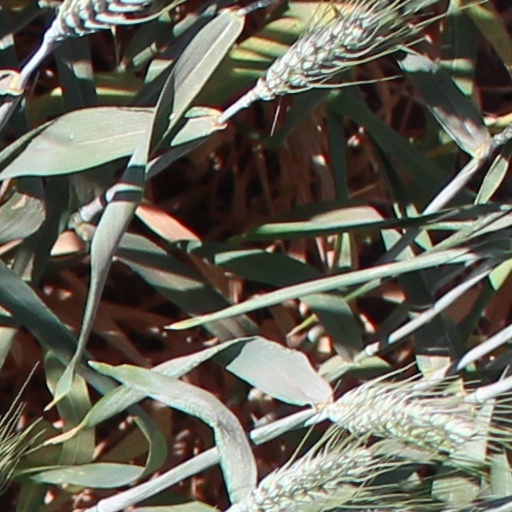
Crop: wheat